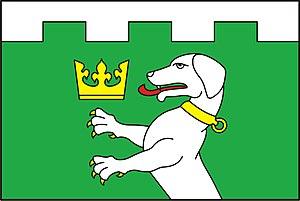
Tvrzice est une commune du district de Prachatice, dans la région de Bohême-du-Sud, en République tchèque. Sa population s'élevait à 125 habitants en 2018.